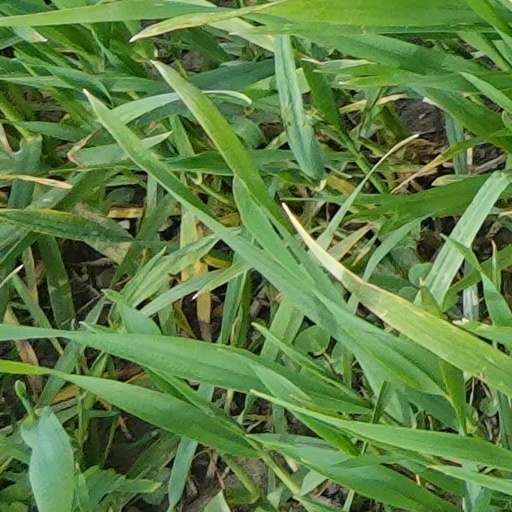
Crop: wheat